Giallo

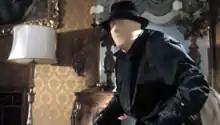
Goffredo Unger (doubling for the murderer revealed at the end of the film) as The Masked Killer from "Blood and Black Lace" (1964) would serve as the visual template for the stock "giallo" killer. Tim Lucas has noted that the film's depiction of a "split identity" villain – an evolution from the split personality antagonist present in such films as "Psycho" – predates its later use in the "Scream" franchise, while Michael Mackenzie has noted that the disguising of the character(s)' gender would become a recurring element in other "gialli".

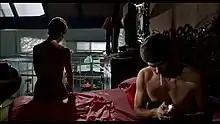
Jean Sorel and Elsa Martinelli in "One on Top of the Other" (1969); an erotic thriller of the late 1960s, released before the "giallo" explosion

Music has been cited as a key to the genre's unique character; critic Maitland McDonagh describes "Profondo rosso" ("Deep Red") as an "overwhelming visceral experience ... equal parts visual ... and aural". Writer Anne Billson explains, "The Giallo Sound is typically an intoxicating mix of groovy lounge music, nerve-jangling discord, and the sort of soothing lyricism that belies the fact that it's actually accompanying, say, a slow motion decapitation", (she cites as an example Ennio Morricone's score for 1971's "Four Flies on Grey Velvet"). Many notable "giallo" soundtracks feature instrumentalist, Alessandro Alessandroni, his vocal group, "I Cantori Moderni" and wordless female vocals, usually performed by Edda Dell'Orso, or Nora Orlandi, including Bruno Nicolai's score for "All the Colors of the Dark". Composers of note include Morricone, Nicolai, and the Italian band Goblin. Other important composers known for their work on "giallo" films include Piero Umiliani (composer for "Five Dolls for an August Moon)", Riz Ortolani ("The Pyjama Girl Case"), Nora Orlandi ("The Strange Vice of Mrs. Wardh"), Stelvio Cipriani ("The Iguana with the Tongue of Fire"), and Fabio Frizzi ("Sette note in nero" a.k.a."The Psychic").